Chan Chan

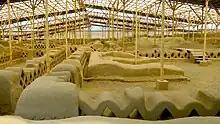
Infrastructure is in place to protect the ruins in the Chan Chan Archaeological Zone.

On 28 November 1986, UNESCO designated Chan Chan as a World Heritage Site, and placed it on the List of World Heritage in Danger. The World Heritage Committee's initial recommendations included taking the appropriate measures for conservation, restoration, and management; halting any excavation that did not have accompanying conservation measures; and mitigation of plundering. A Pan-American Course on the Conservation and Management of Earthen Architectural and Archaeological Heritage was funded by many institutes coming together, including ICCROM, the Getty Conservation Institute, and the Government of Peru. Archeologists have been trying to protect this city in many ways. They are trying to create rain coverings over the buildings to protect them from the rain and save the adobe buildings that are deteriorating. They have also been trying to create new drainage systems to drain the rainwater faster. Chan Chan has been on the world heritage danger list since 1986. since 2000 they have implemented safety measures that include documentation of everything, public management, and an emergency and disaster plan.